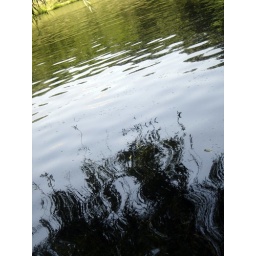
I love being on the water :) Even in a little paddle boat (that didn't steer correctly!)